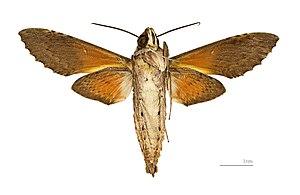
Erinnyis oenotrus est une espèce d'insectes lépidoptères de la famille des Sphingidae, de la sous-famille des Macroglossinae, de la tribu des Dilophonotini, de la sous-tribu des Dilophonotina et du genre Erinnyis.